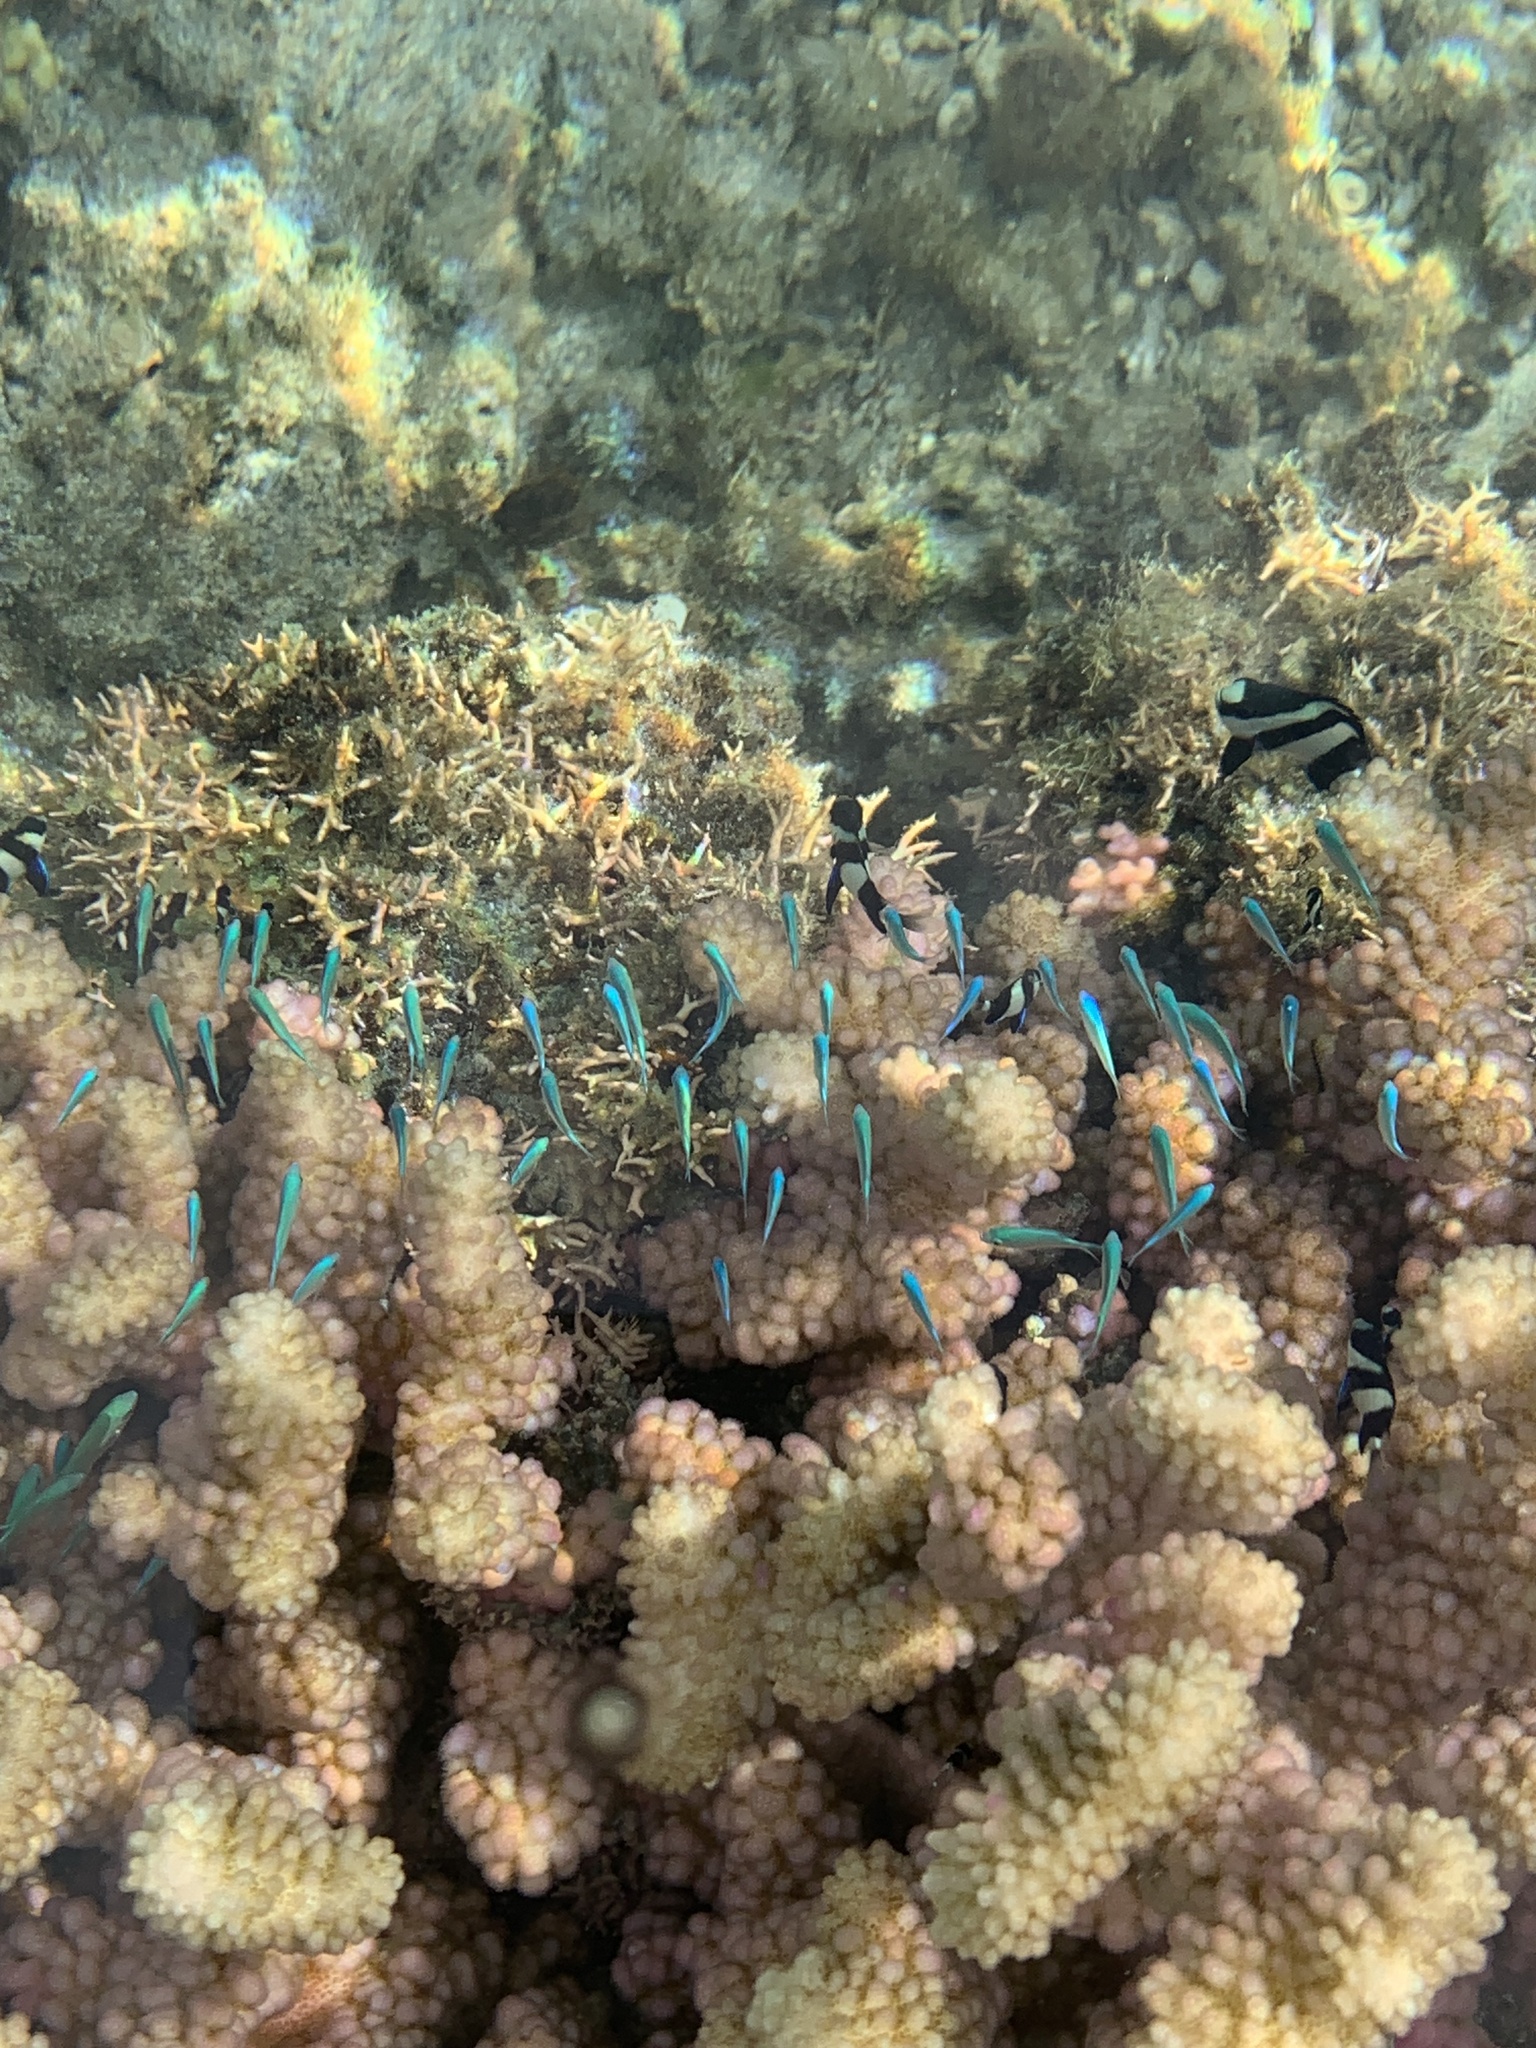
Chromis viridis (Blue-green Chromis)